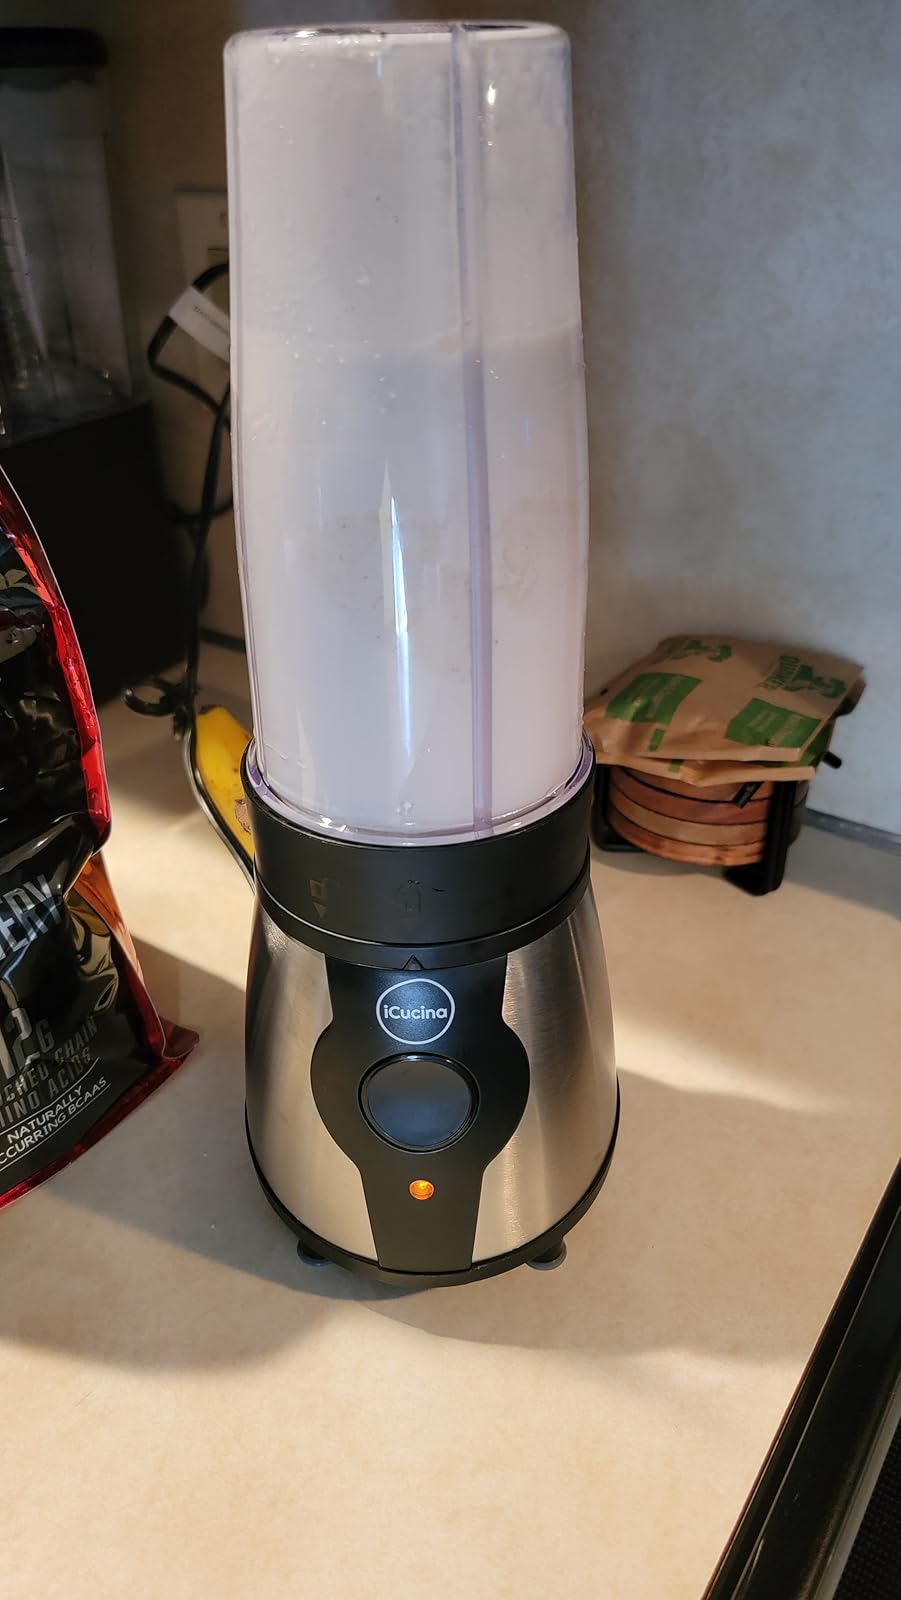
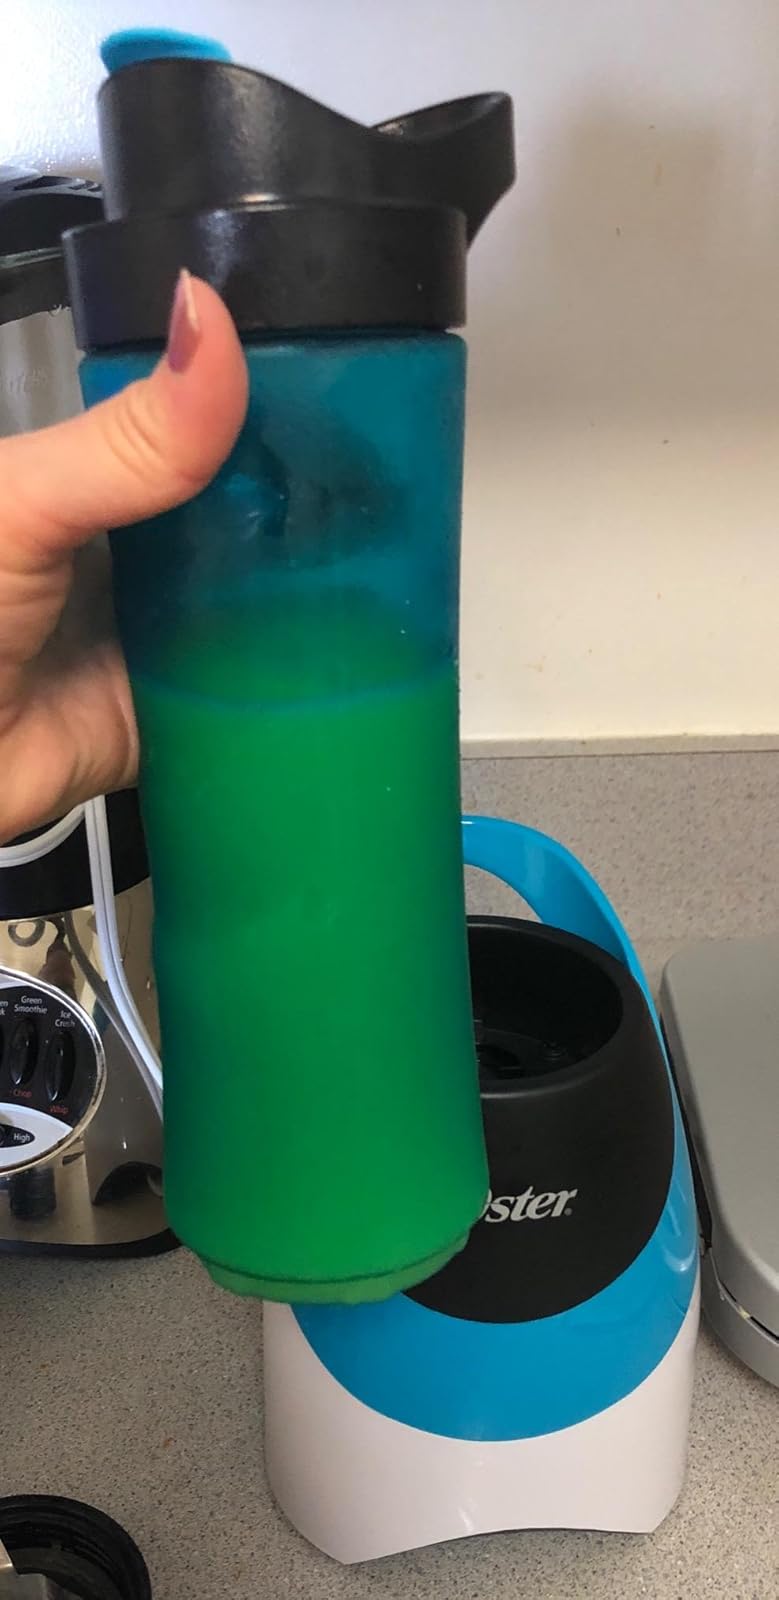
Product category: items_blender
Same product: no